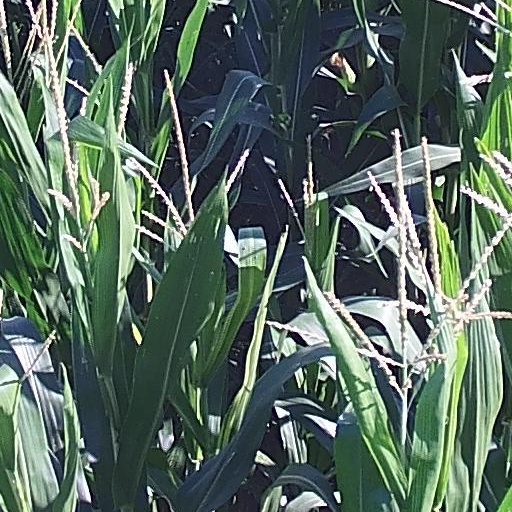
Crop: maize; corn